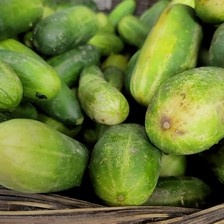
Label: cucumber